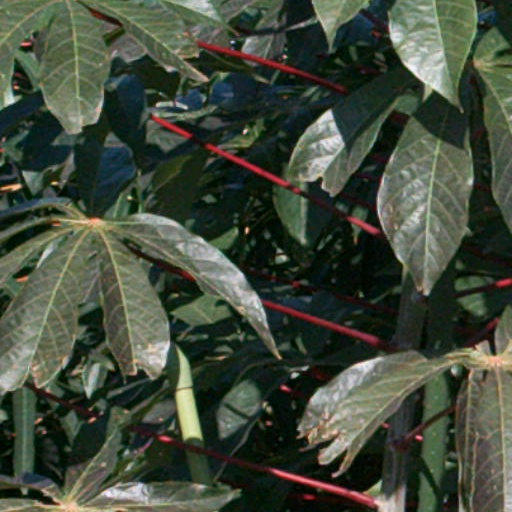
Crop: cassava